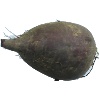
Label: beetroot